Guinness Foreign Extra Stout

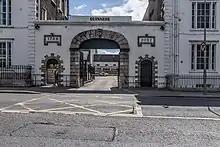
St James's Gate Brewery

The Irish version of FES is brewed with pale malt, 25 per cent flaked barley (for head retention and body) and 10 per cent roasted barley, the latter being what gives the beer its dark hue. It uses the bitter Galena, Nugget and Target hop varieties which have undergone an isomerized kettle extract process. The beer contains about a third more hops, and nearly double the amount of roasted barley than Guinness Draught. The beer is force carbonated. The beer has 47 Bitterness Units.